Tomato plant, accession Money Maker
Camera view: tilt-top (135 deg); turntable rotation: 150 degrees
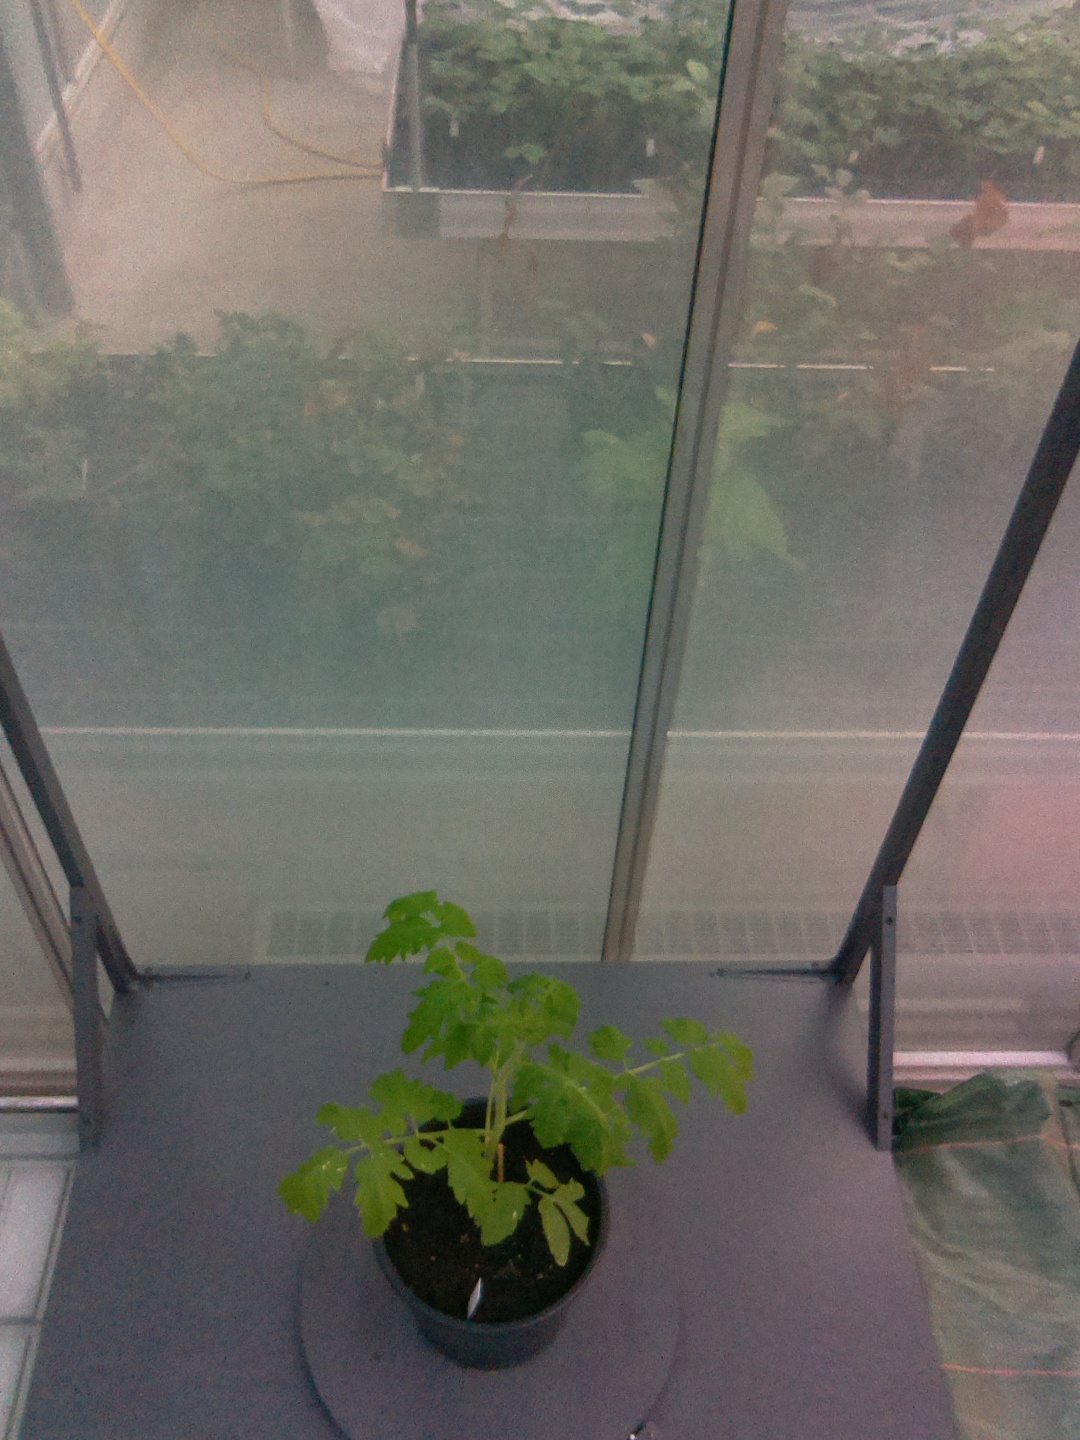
BBCH growth stage 13: 6 of true leaves visible